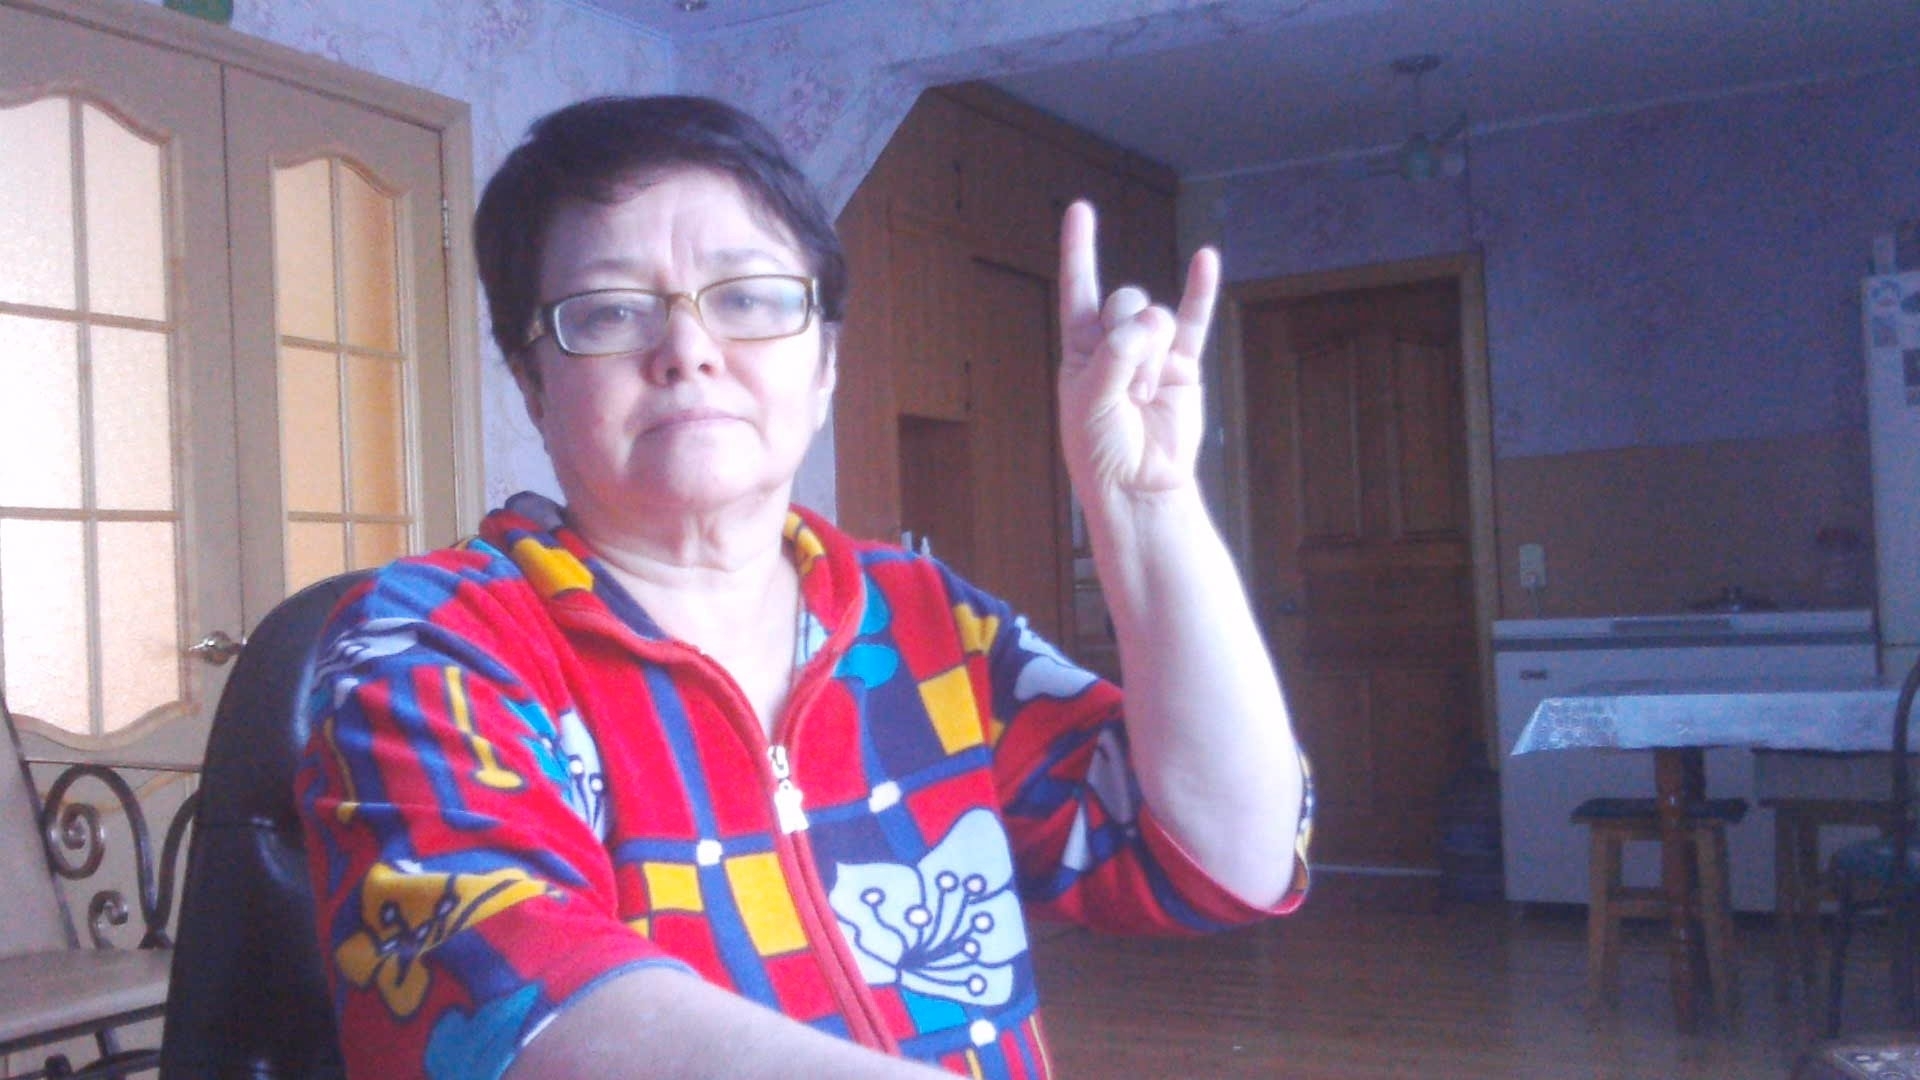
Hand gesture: rock